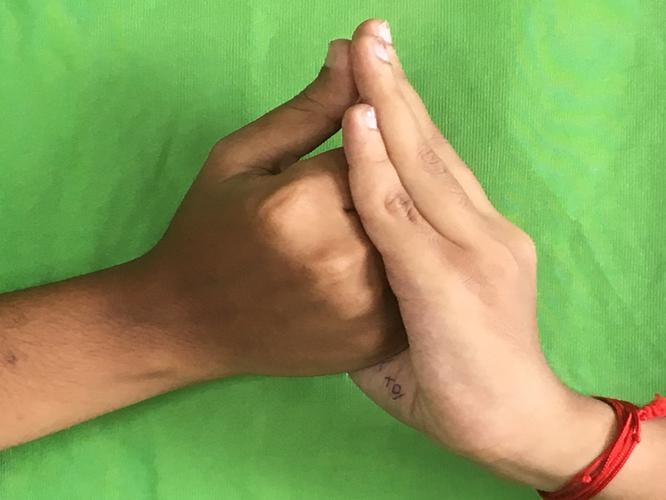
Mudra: Shanka
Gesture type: double_hand